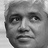
Emotion: neutral